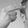
ASL letter: H